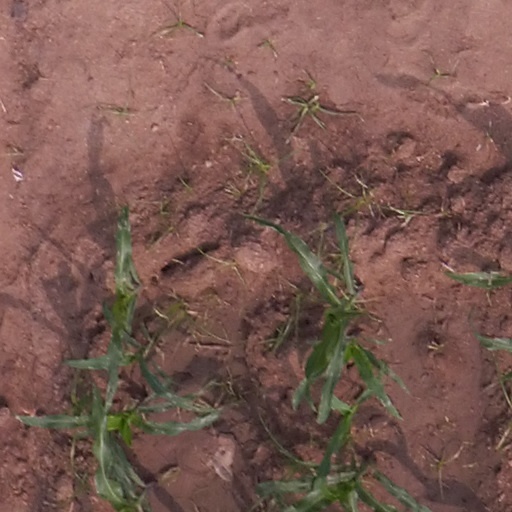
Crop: maize; corn